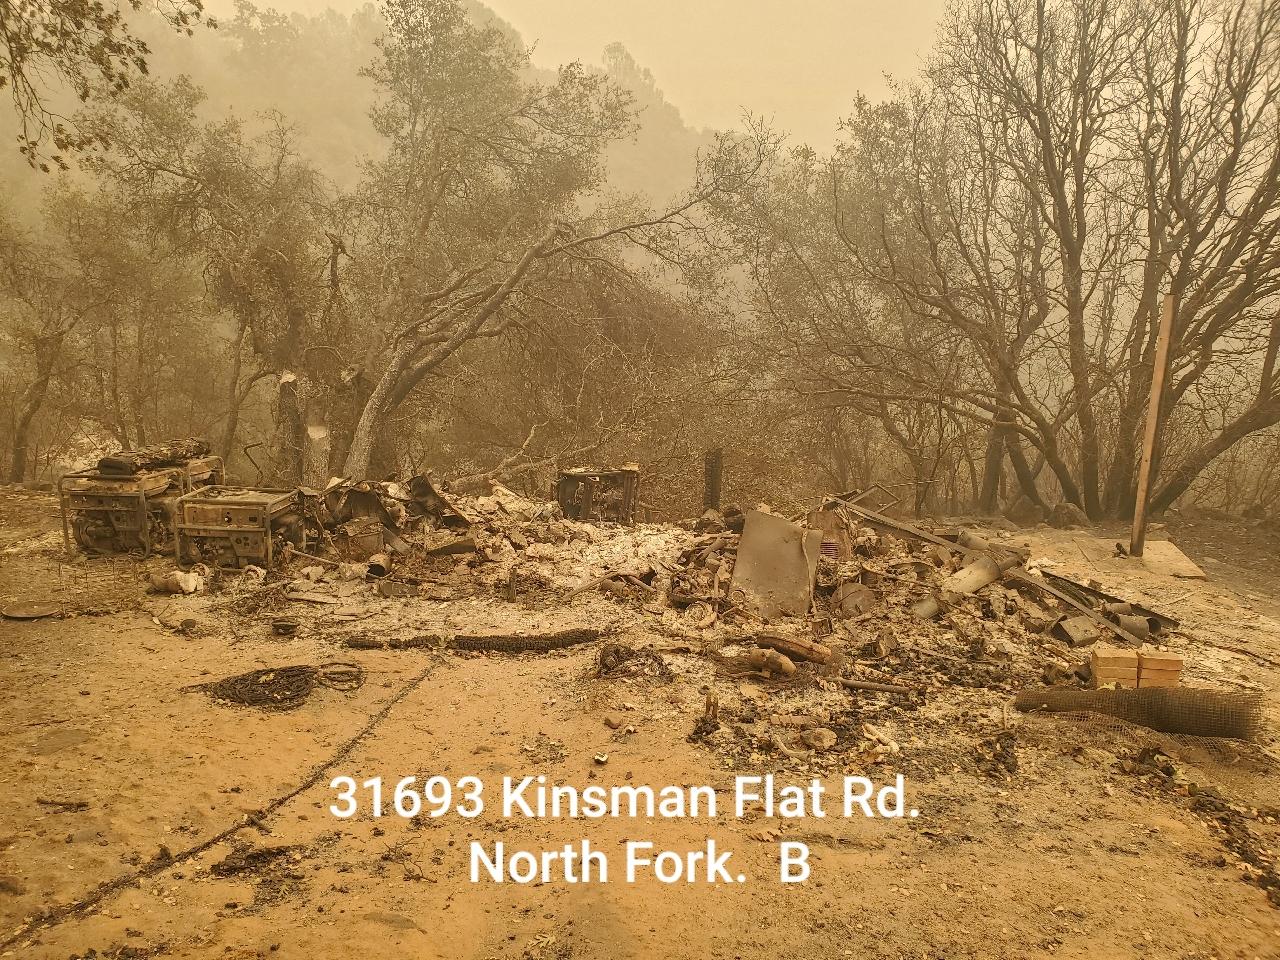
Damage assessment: destroyed